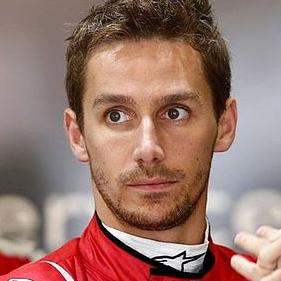
Age: 27